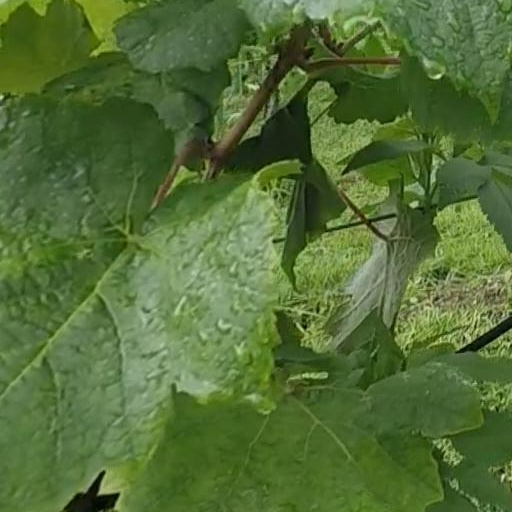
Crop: grape